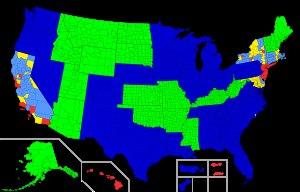
Le port d'une arme cachée est, aux États-Unis, la faculté reconnue légalement à un citoyen de se munir d'une arme et de la porter sur soi ou à proximité de soi de manière discrète. Les armes autorisées dépendent de la législation de chaque État : certains restreignent cette faculté au simple pistolet, tandis que d'autres autorisent le port de plusieurs armes, armes à feu ou armes blanches.